List of birds of the Galápagos Islands

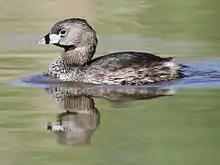
Pied-billed grebe

Order: PodicipediformesFamily: Podicipedidae